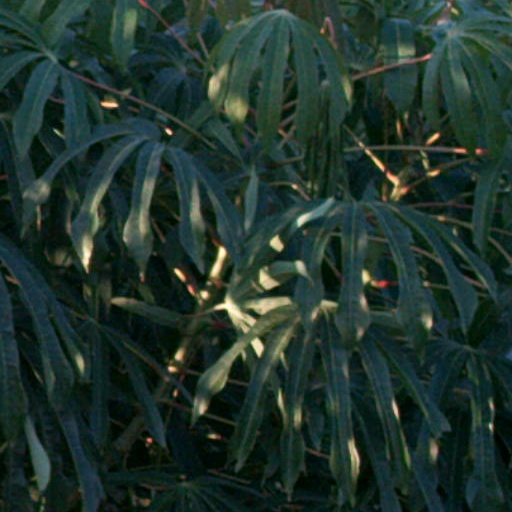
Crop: cassava